22 July Information Centre

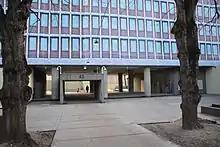
The building

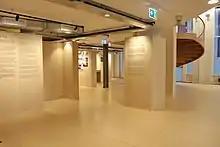
The permanent exhibition at Teatergata 10, titled "The Public Conversation About 22 July".

The 22 July Centre is a learning centre in Norway that works with the mediation of memory and knowledge about the terror attacks in Oslo and on Utøya on 22 July 2011.